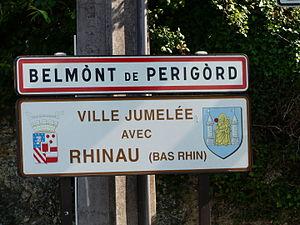
Panneau en occitan, Beaumont-du-Périgord, Dordogne, France.
Beaumont-du-Périgord est une ancienne commune du sud-ouest de la France, située dans le département de la Dordogne en région Nouvelle-Aquitaine, devenue le 1ᵉʳ janvier 2016 une commune déléguée au sein de la commune nouvelle de Beaumontois en Périgord.